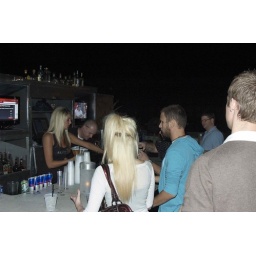
Suite 301, tempe ,sky lounge and bar, best bar in tempe, mill ave